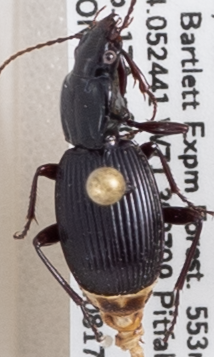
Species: Pterostichus tristis
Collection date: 2022-08-17
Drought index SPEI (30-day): -0.9
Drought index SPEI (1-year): -0.9
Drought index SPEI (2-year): -1.69